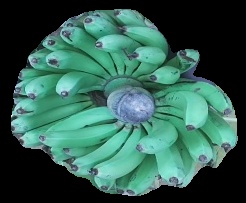
Variety: pachbale
Grade: grade2